Vera Kuznetsova

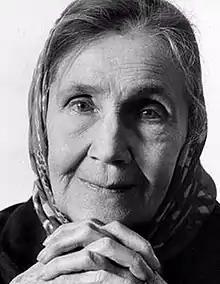

Vera Andreyevna Kuznetsova (6 October 1907 — 11 December 1994) was a Russian actress. She appeared in more than fifty films from 1944 to 1991.